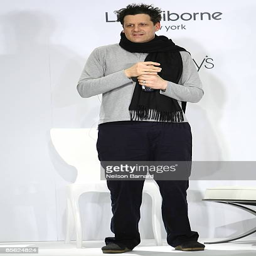
costume designer attends the spring fashion show